Ramsgate

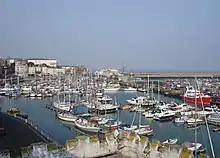
The Royal Harbour

The town's main attraction is its coastline, particularly Ramsgate Main Sands, which was awarded a Blue Flag in 2015. Ramsgate's wartime deep shelter tunnels are open to the public for tours, which have been running since 2014.